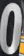
Number: 0